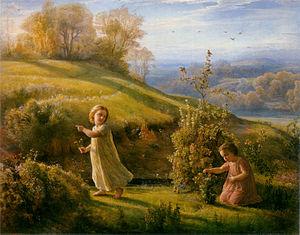
Le Poème de l’âme de Louis Janmot est l’œuvre d’une vie, étalée de 1835 à 1881. Présentée à l’Exposition universelle de 1855, c’est une œuvre à la fois picturale et littéraire, qui se compose de 18 tableaux suivis de 16 dessins au fusain, le tout inspiré par un long poème de 2 800 vers, également écrit par Louis Janmot. Ce vaste ensemble narre la vie d'une âme sur la Terre, incarnée dans un jeune homme, accompagné de son double féminin. Puis l’œuvre représente la vie de l’homme resté seul à la suite de la disparition de sa compagne, à laquelle s'identifierait l'artiste.
Anne-François-Louis Janmot, né à Lyon le 21 mai 1814, et mort dans la même ville le 1ᵉʳ juin 1892, est un peintre et poète de l'École de Lyon.